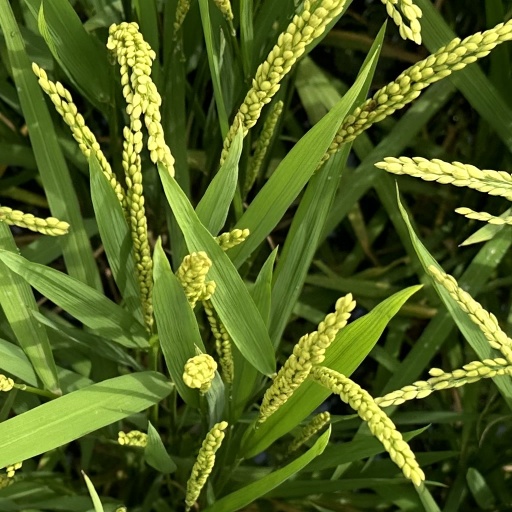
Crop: rice